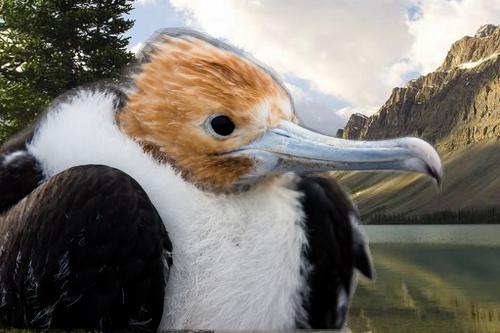
Bird species: Frigatebird
Bird type: waterbird
Background: water